Paratypothorax

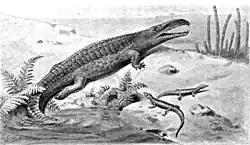
1894 restoration of ""Belodon"", based on the skull of "Nicrosaurus" and the carapace of the aetosaur now known as "Paratypothorax"

"Paratypothorax" was first known from specimens collected from the Heslach area near Stuttgart in Germany. These hail from the Stubensandstein (also known as the Löwenstein Formation), a mid-Norian age geological unit. Heslach has also produced many fossils of a smaller aetosaur, "Aetosaurus". The holotype specimen of "Paratypothorax", SMNS 5721, consists of a series of articulated osteoderms alongside a few hip and leg bones. Large osteoderms of "Paratypothorax" were long misidentified as phytosaur armor, and referred to "Belodon". Among this formerly misidentified material is SMNS 19003, a fossil unearthed in 1945 from the Schlipf Quarry near Murrhardt. Further preparation revealed that SMNS 19003 was a complete skeleton with a well-preserved skull and fully articulated carapace. "Paratypothorax" was first recognized as an aetosaur in 1953, and was named as a new genus in 1985.